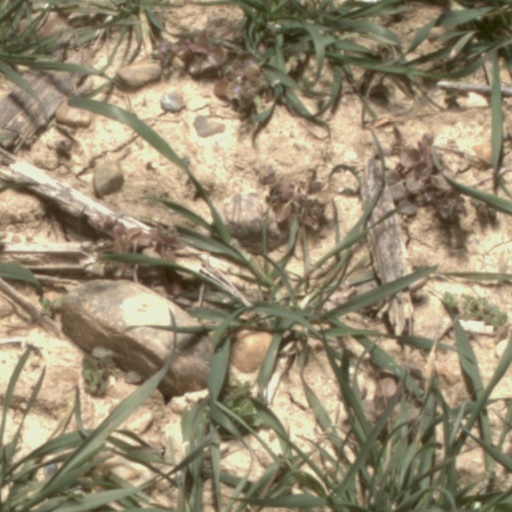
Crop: wheat